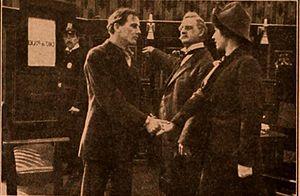
Love and Law est un film muet américain réalisé par Marshall Stedman et sorti en 1909.